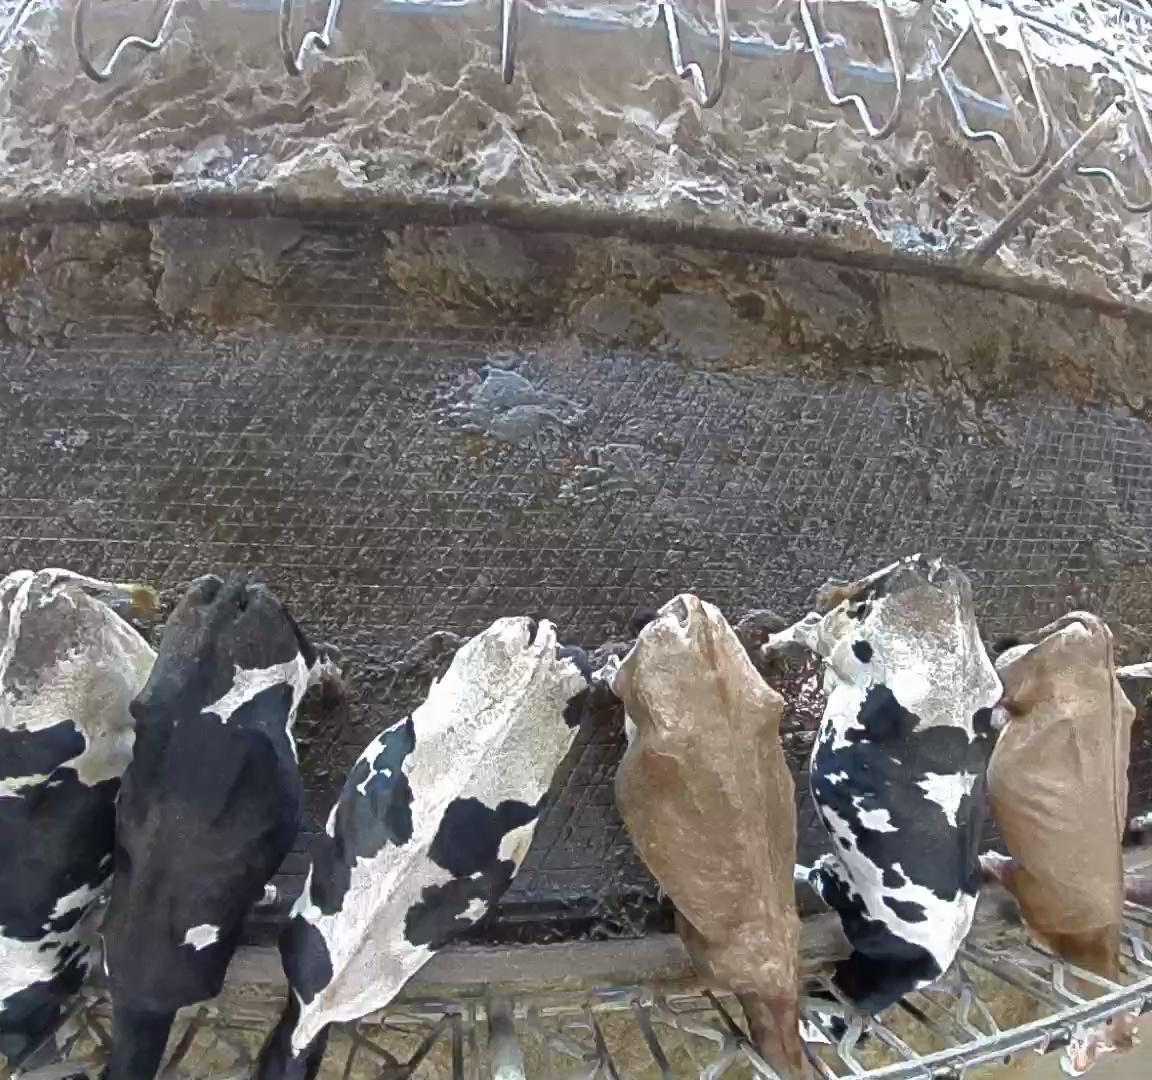
Number of cows: 7